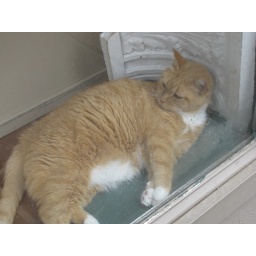
Cat in shop front window with Victorian molding pillow